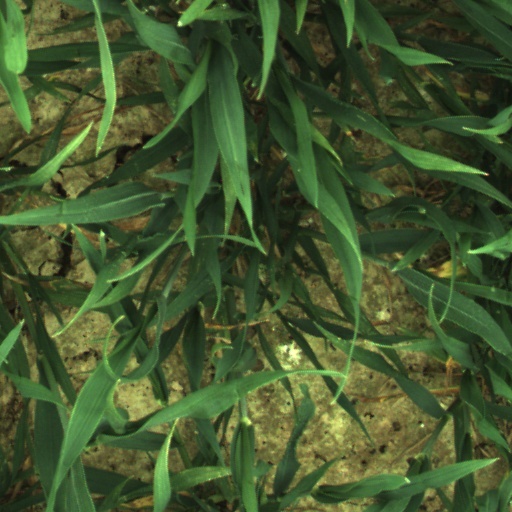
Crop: wheat